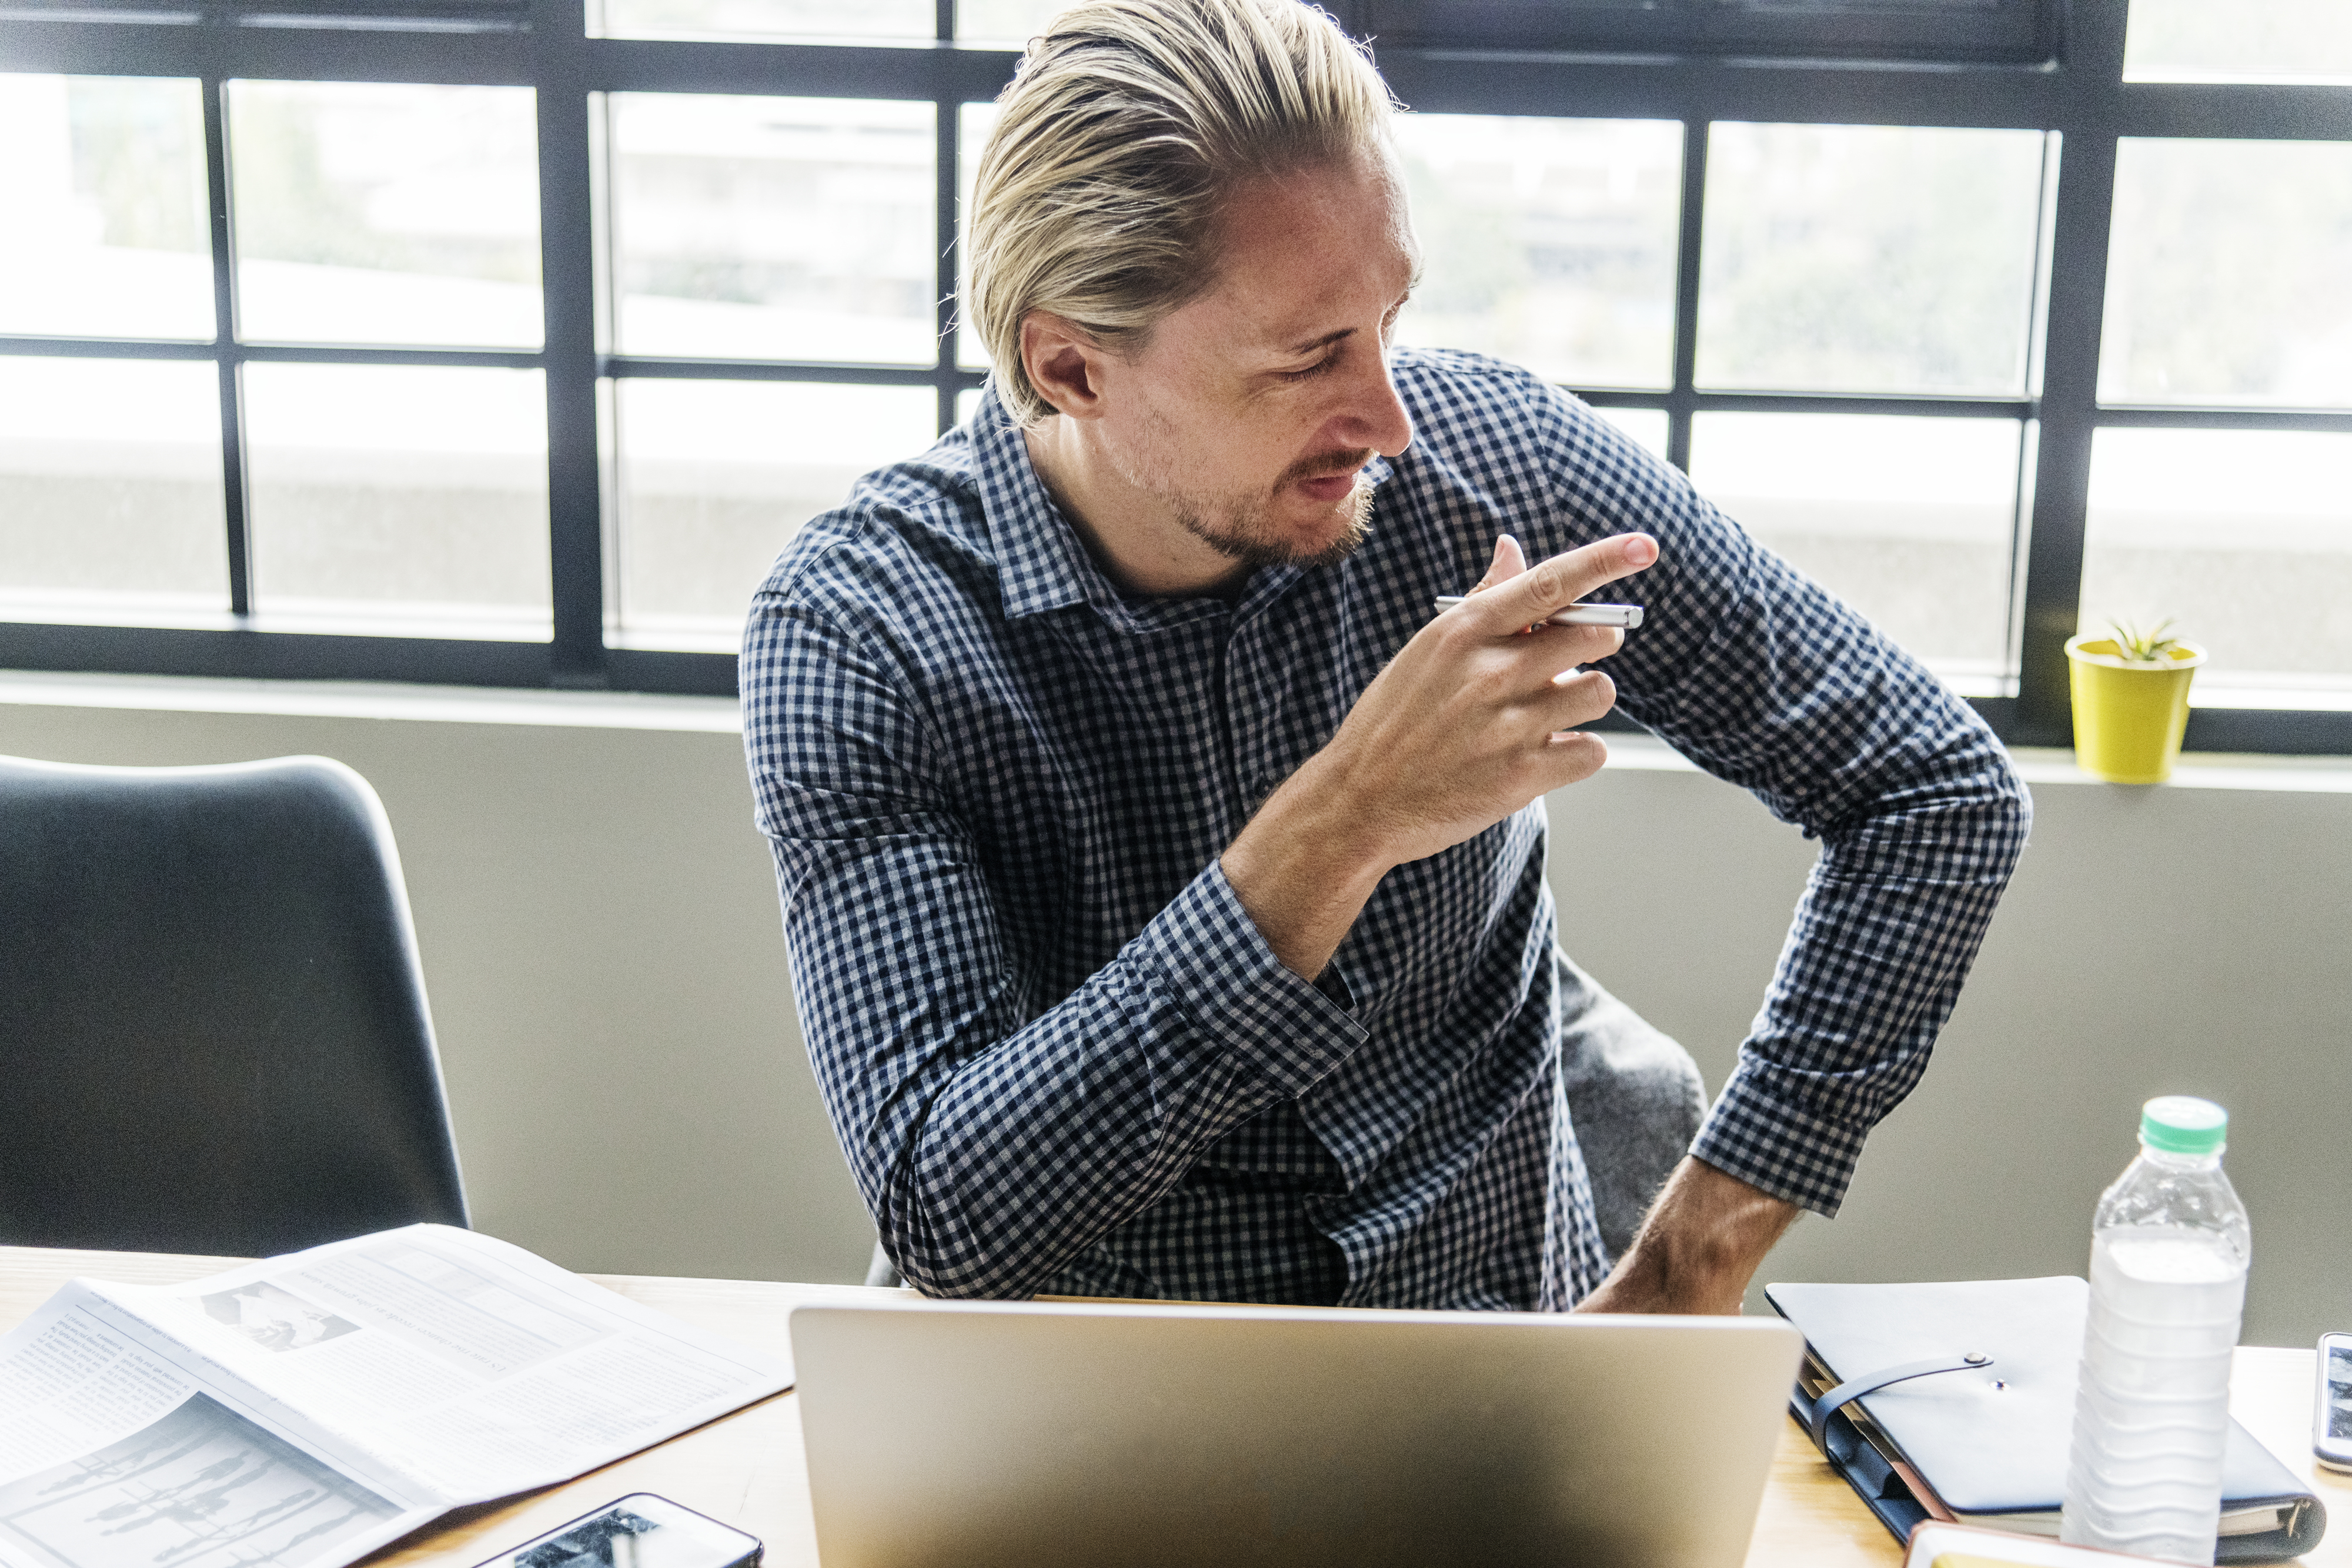
american, brainstorming, business, businessman, busy, career, caucasian, communication, cooperation, corporate, discussion, employment, european, ideas, job, lifestyle, man, manager, meeting, occupation, office, person, planning, professional, project, startup, strategy, talking, team, teamwork, thinking, westerner, work, working, workplace, electronic device, technology, white collar worker